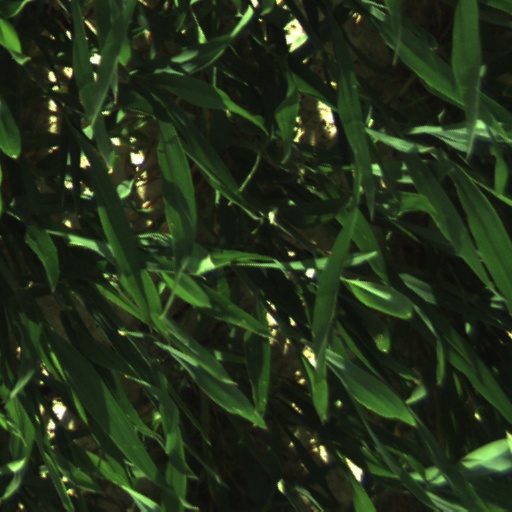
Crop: wheat